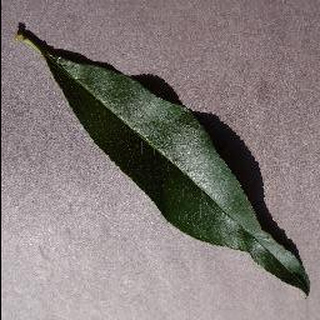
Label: healthy_peach